Popular Electronics

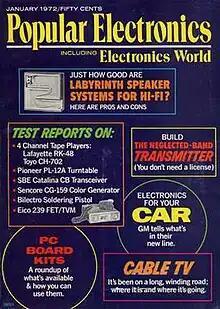
"Popular Electronics" had a major update starting in 1971 including merging with "Electronics World".

"Radio & Television News" became "Electronics World" in 1959 and in January 1972 was merged into "Popular Electronics". The process started in the summer of 1971 with a new editor, Milton S. Snitzer, replacing the longtime editor, Oliver P. Ferrell. The publishers decided to focus on topics with prosperous advertisers, such as CB Radio and audio equipment. Construction projects were no longer the feature articles. They were replaced by new product reviews. The change in editorial direction upset many authors. Dan Meyer wrote a letter in his SWTPC catalog referring to the magazine, "Popular Electronics" with "Electronics World", as "PEEW". He urged his customers to switch to "Radio-Electronics".